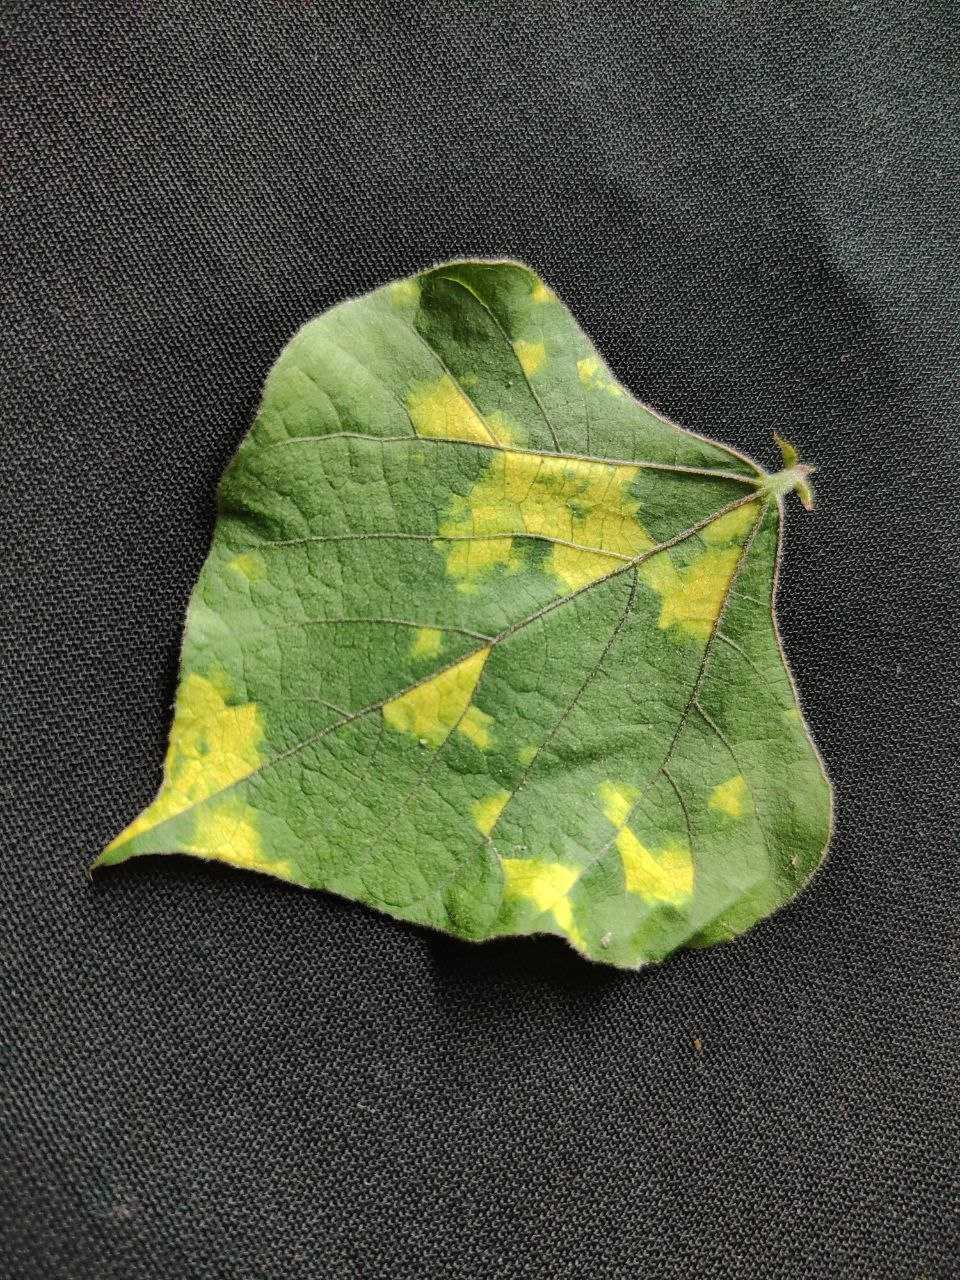
Crop: bean
Leaf condition: Mosaic Virus